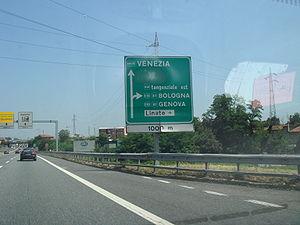
Route européenne 64 près de Milan
La route européenne 64 est une route reliant Turin à Brescia.